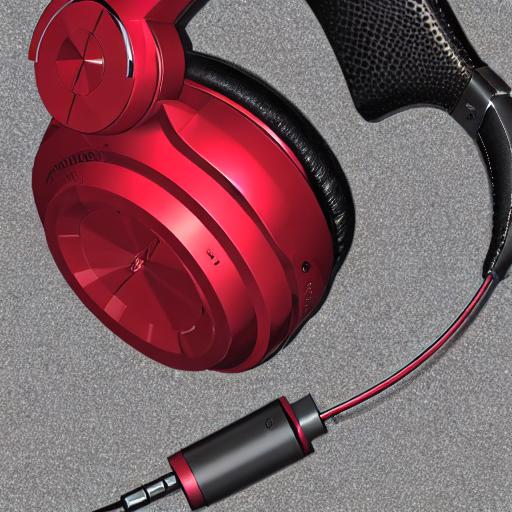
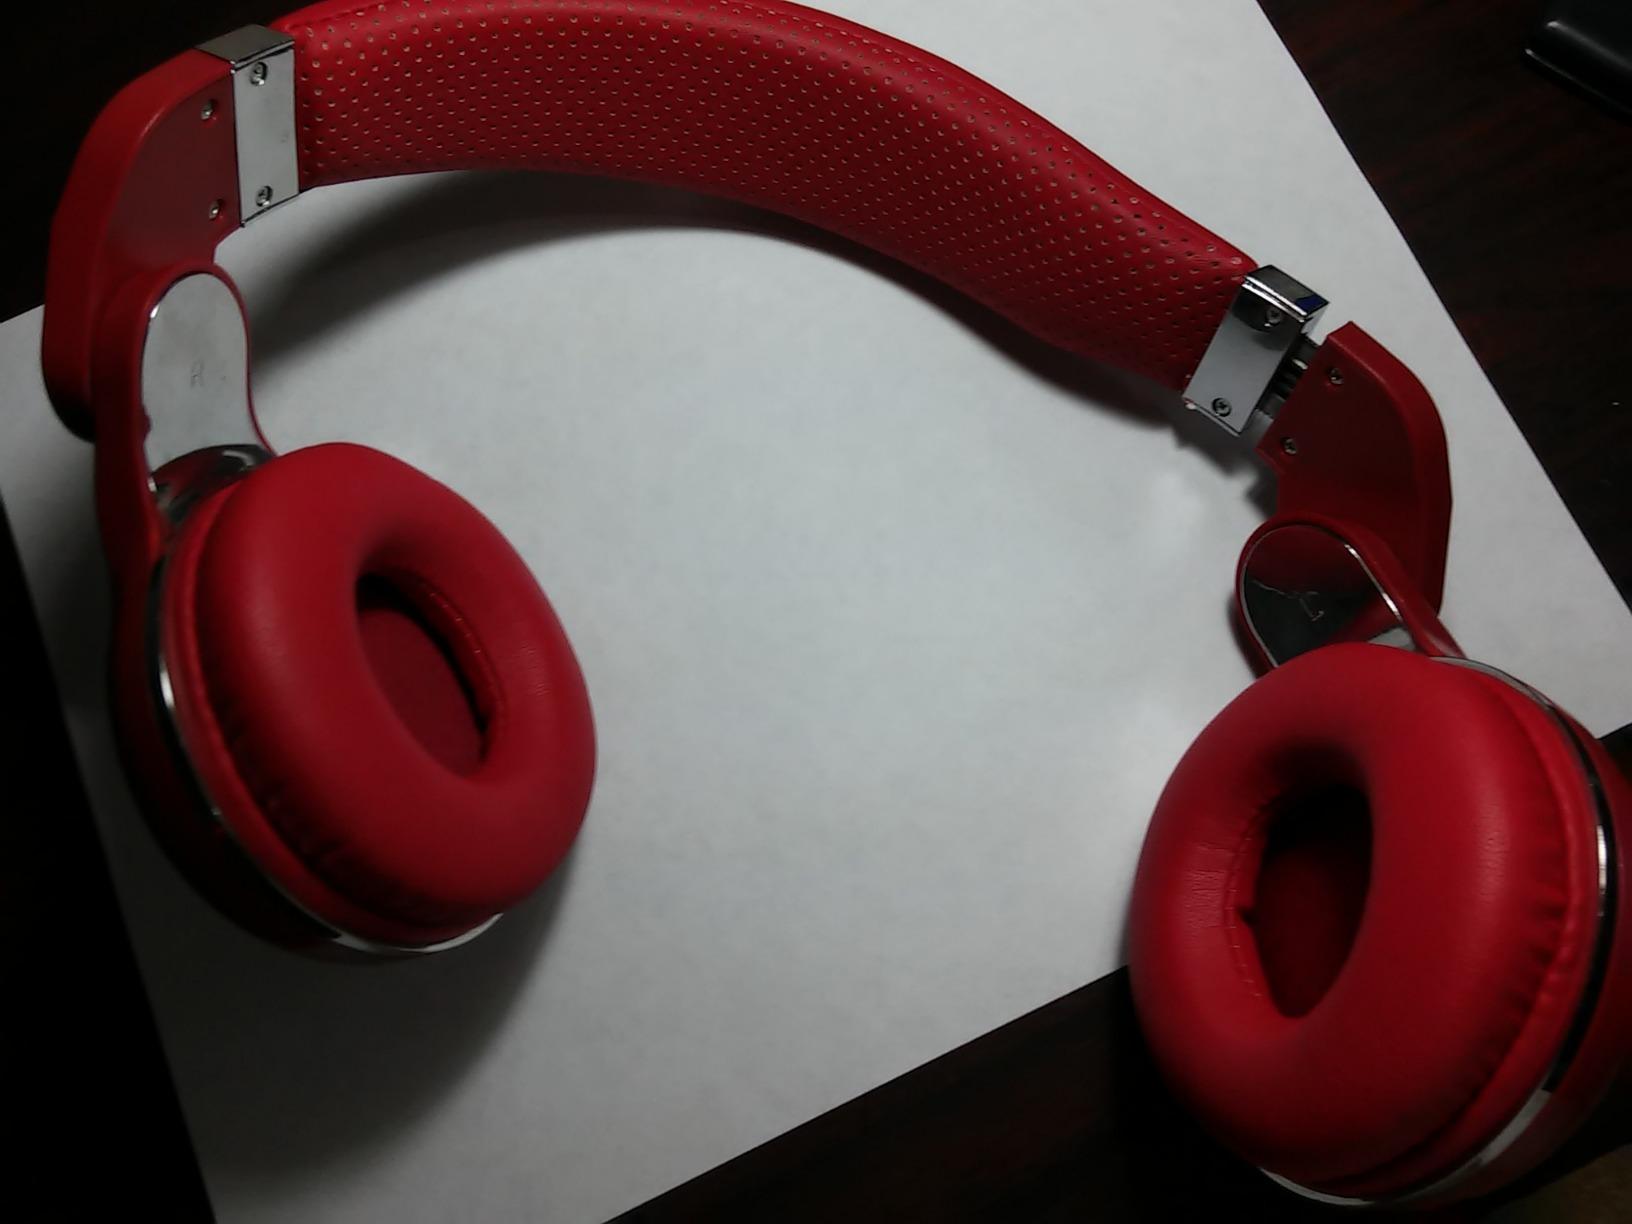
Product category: headphones
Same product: no